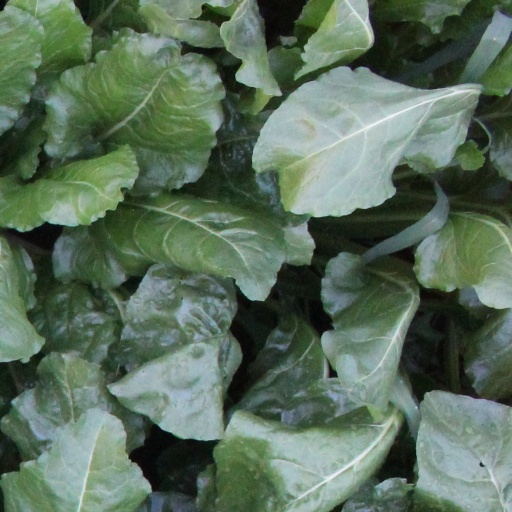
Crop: sugar beet